First Dragoon Expedition

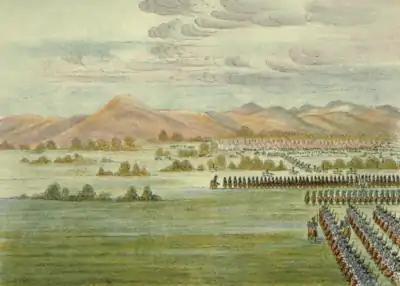
The United States Dragoon Regiment arrive at Comanche Village, 1834. Painting by George Catlin who accompanied the expedition.

The First Dragoon Expedition of 1834 (also known as the Dodge-Leavenworth Expedition) was an exploratory mission of the United States Army into the southwestern Great Plains of the United States. It was the first official contact between the American government and the Southern Plains Indians.